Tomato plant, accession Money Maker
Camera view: bottom (45 deg); turntable rotation: 150 degrees
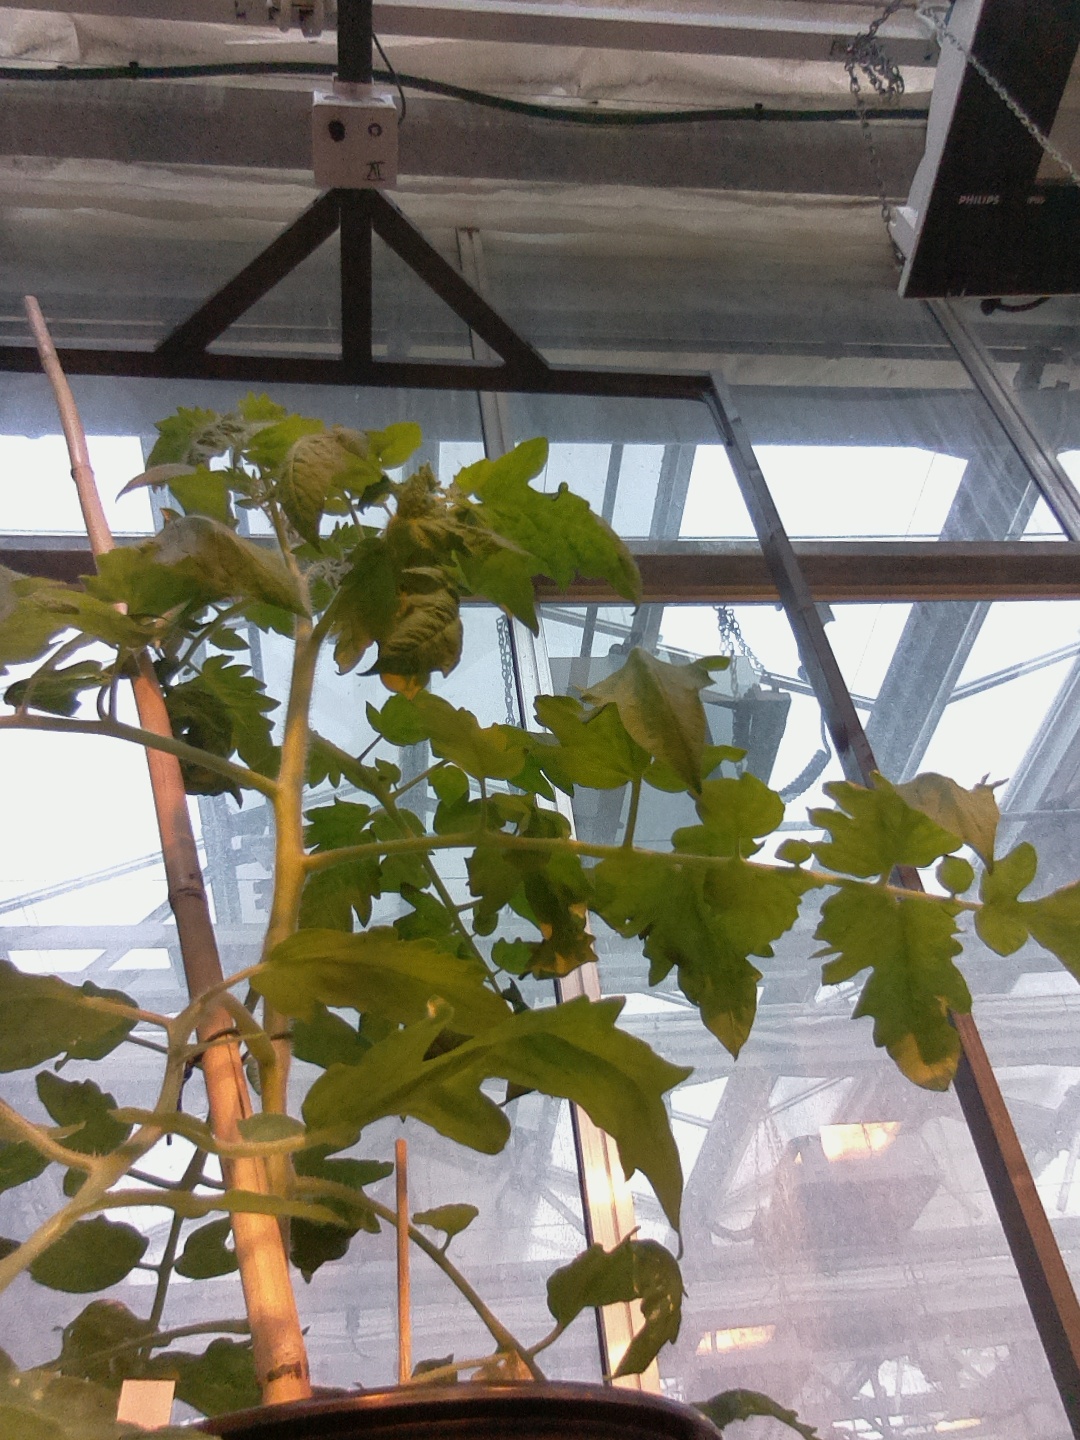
BBCH growth stage 53: 3 inflorescences visible